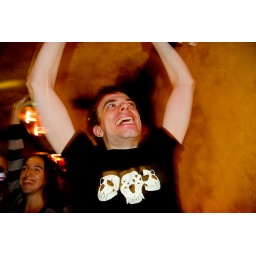
New York, NY. At this very moment, Obama's victory is being announced on the TV screen above DJA's head.